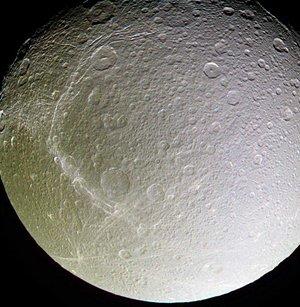
Dioné est une des lunes de Saturne, découverte par Jean-Dominique Cassini en 1684, la même année que Téthys.